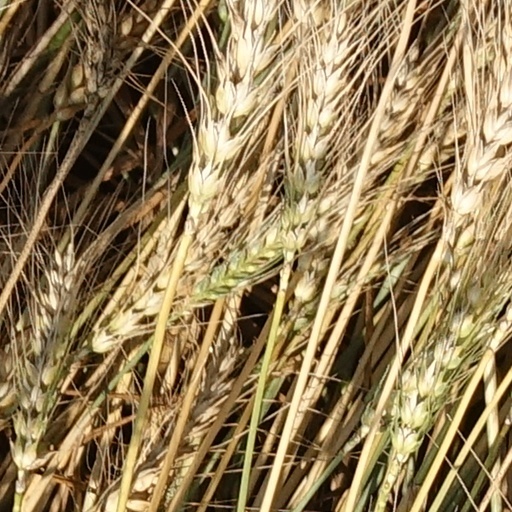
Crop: wheat